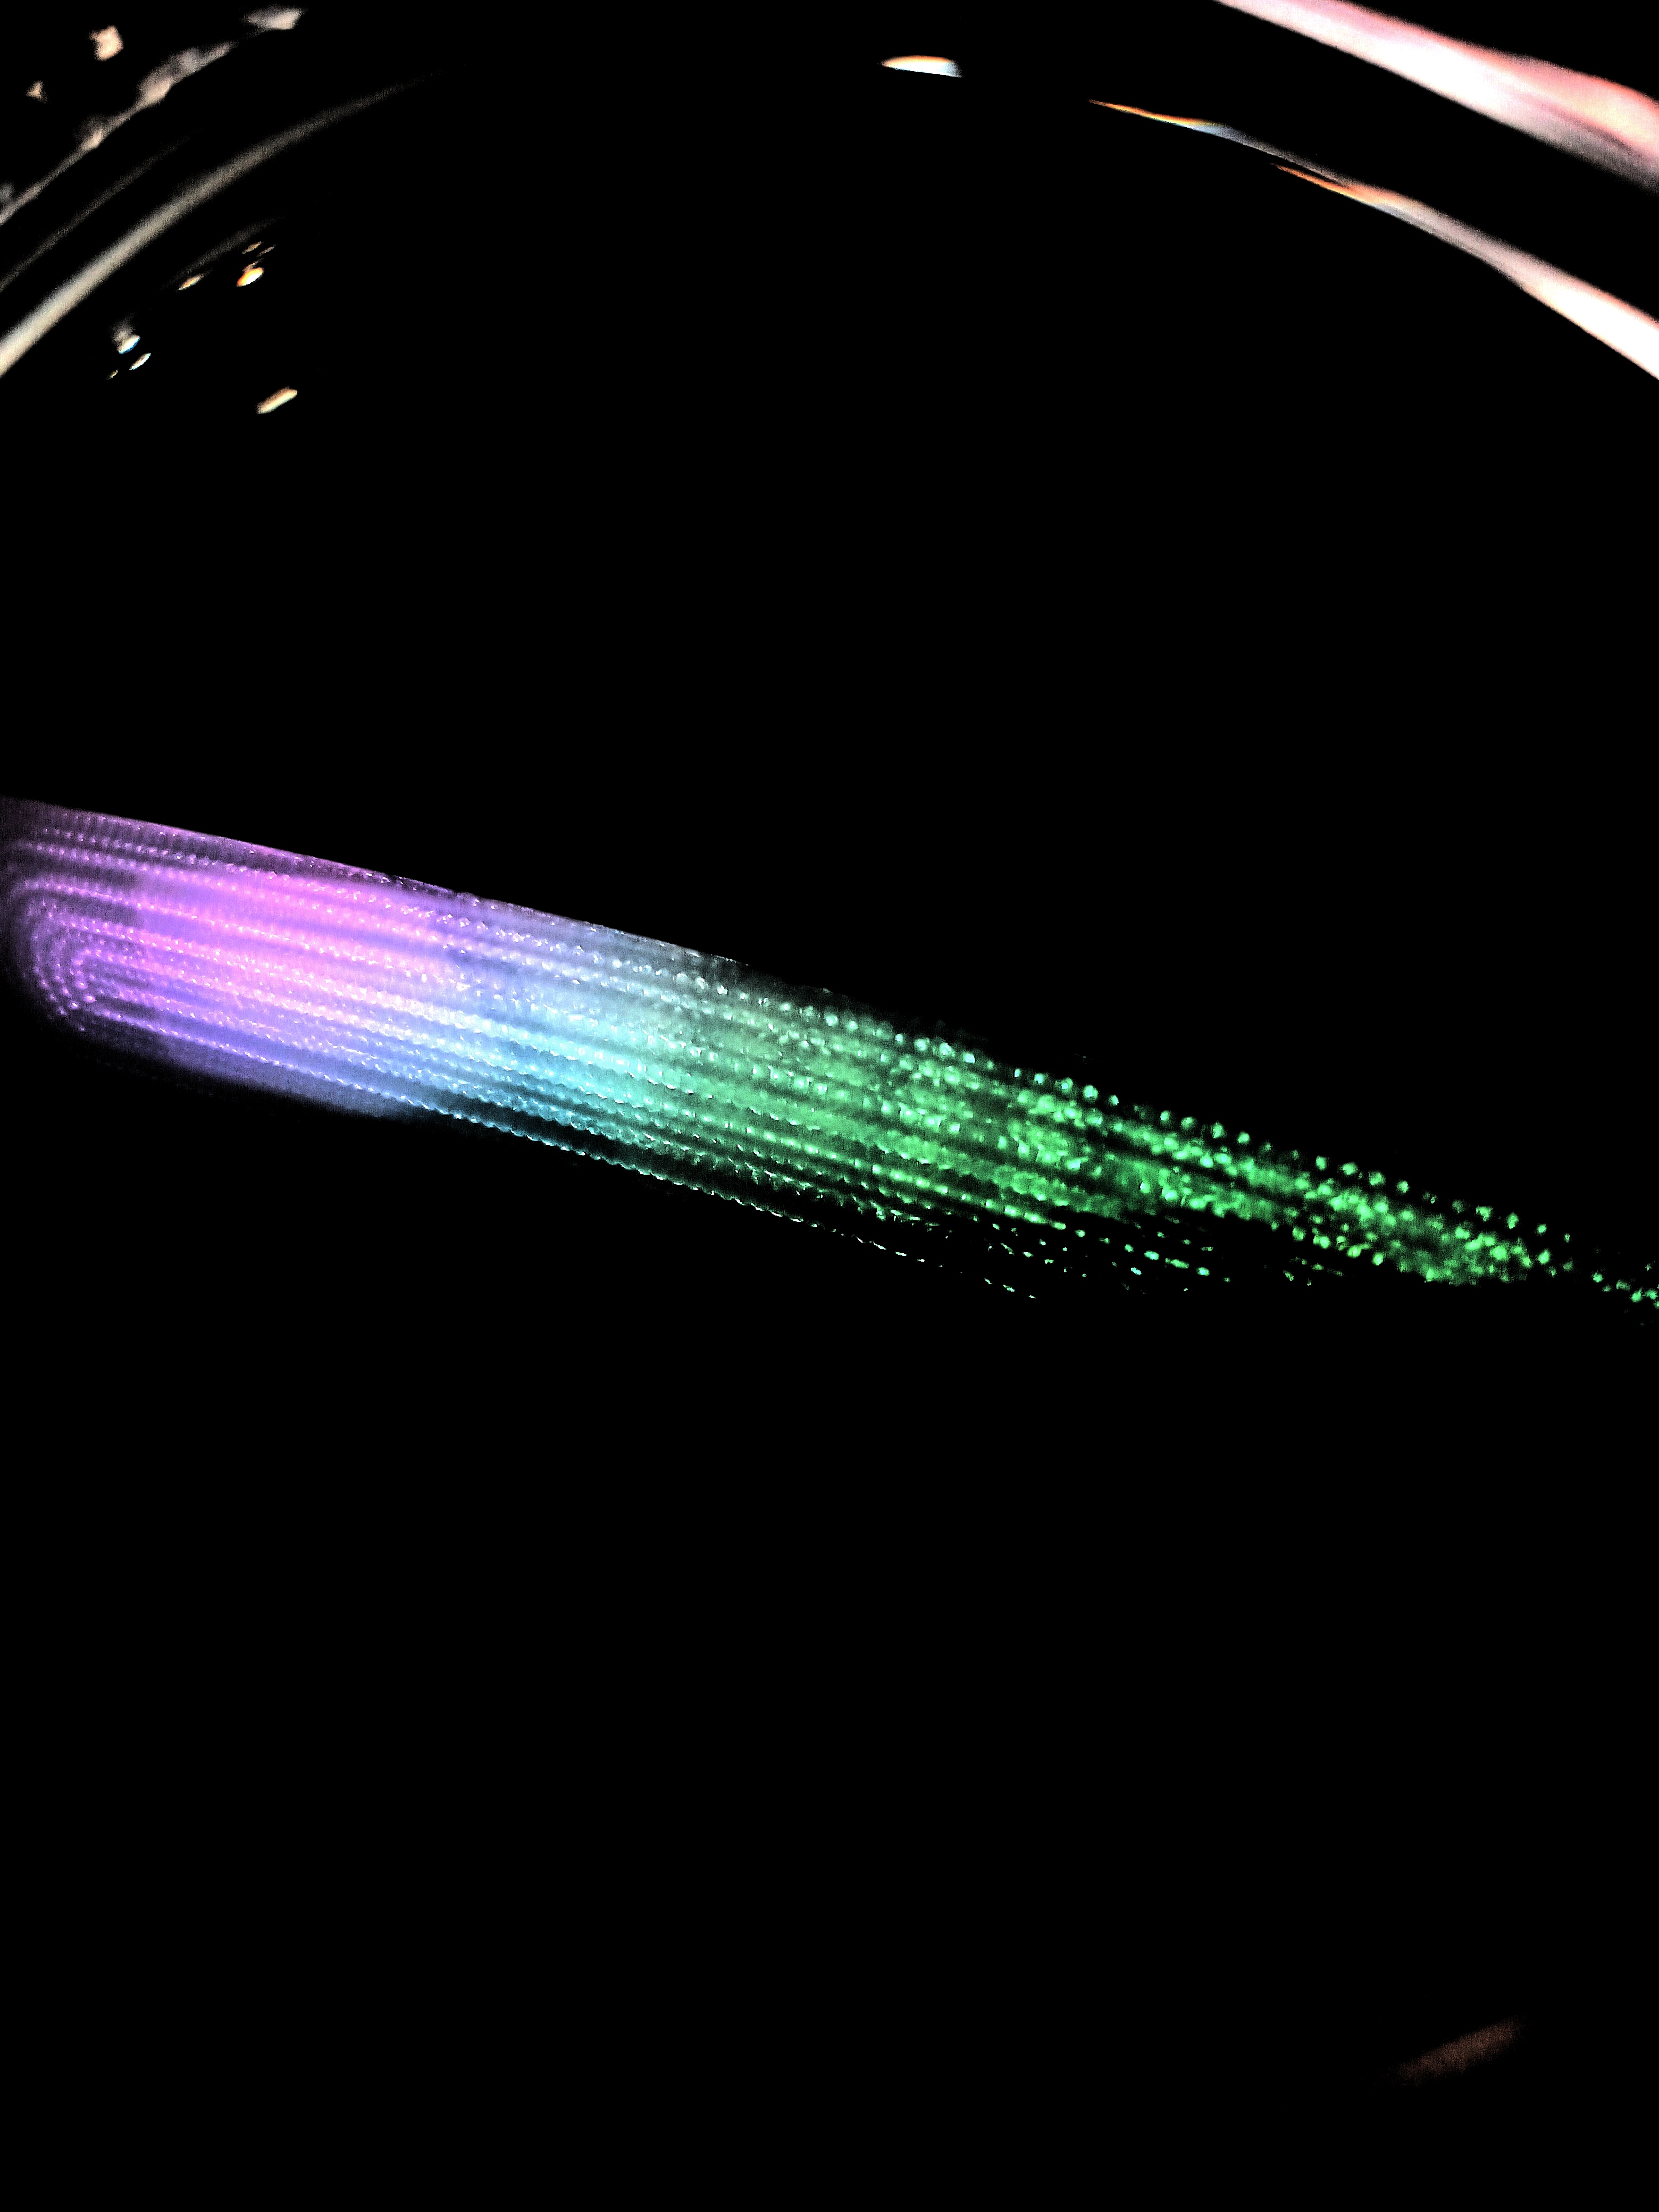
color, automotive lighting, hood, automotive design, headlamp, rectangle, automotive exterior, font, Tints and shades, Visual effect lighting, electric blue, auto part, electricity, vehicle door, rim, automotive tire, neon, Automotive fog light, grille, darkness, magenta, bumper, ceiling, metal, pattern, event, circle, midnight, luxury vehicle, mid size car, night, graphics, fashion accessory, personal luxury car, glass